Addictive Nature

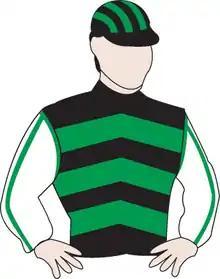
Racing silks of Addictive Nature

Addictive Nature (foaled 2014 at Little Avondale Stud) is an Australian Thoroughbred racehorse, sired by Savabeel from the mare Generous Nature.